IEEE 1905

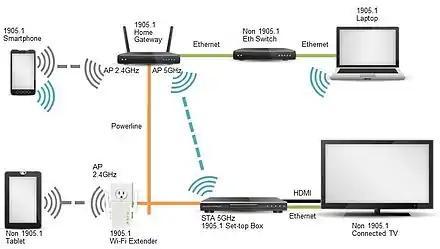
1905.1 home network (does not show AC power line or MoCA connectivity)

The standard includes setup, configuration and operation of home networking devices using heterogeneous technologies. Using multiple interface types (Ethernet, Wi-Fi, Powerline and MoCA) enables better coverage for both mobile and fixed devices.